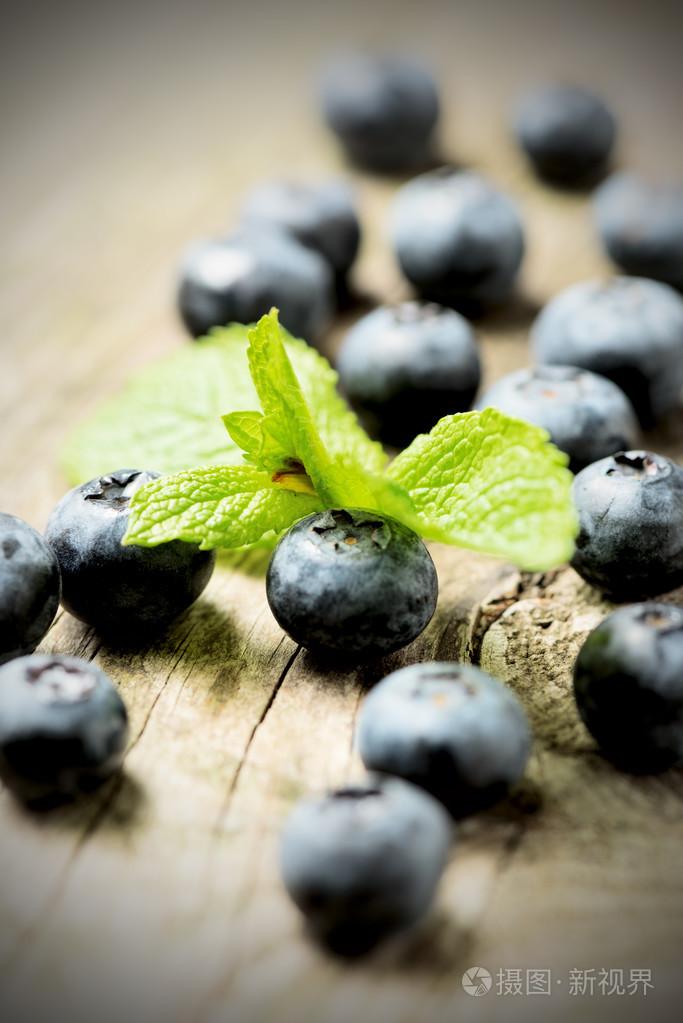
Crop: blueberry
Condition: healthy